Italy–Poland relations

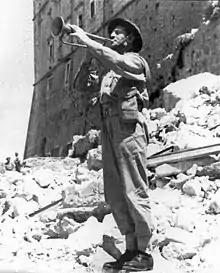
The Battle of Monte Cassino, a Polish bugler plays the Hejnał mariacki, announcing the victory

During World War I, two POW camps were established in Italy (in Chivasso and Santa Maria Capua Vetere) for soldiers of Polish nationality from the Austro-Hungarian Army, who were then allowed to leave Italy and join the Polish Blue Army in France. The Italian government and people were friendly towards the Polish troops. Also, during the war, Poles from the Russian Partition of Poland conscripted to the Russian Army and Italians were among Allied prisoners of war held by the Germans in a POW camp in Stargard in modern northwestern Poland. Following the war, in 1918, Poland regained independence, and Italy was the first country in Europe to recognise it. Italy supported Poland in the Polish–Soviet War of 1919–1921, and sold large amounts of weapons to Poland, including millions of rifles and bullets, 45 cannons and many uniforms. The Italian ambassador to Poland, Francesco Tommasini, was the only foreign ambassador (apart from the apostolic nuncio) who stayed in Warsaw the day before the Russian attack on the city (see Battle of Warsaw (1920)). The Italian national anthem, "Il Canto degli Italiani", and the Polish national anthem, "Poland Is Not Yet Lost", bear mutual historical references.